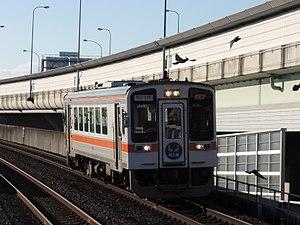
La ligne Jōhoku est une ligne ferroviaire de la préfecture d’Aichi au Japon. Elle relie la gare de Kōzu à Kasugai à la gare de Biwajima à Kiyosu. Bien qu’appartenant à la JR Central, la ligne est exploitée par la Tokai Transport Service Company.